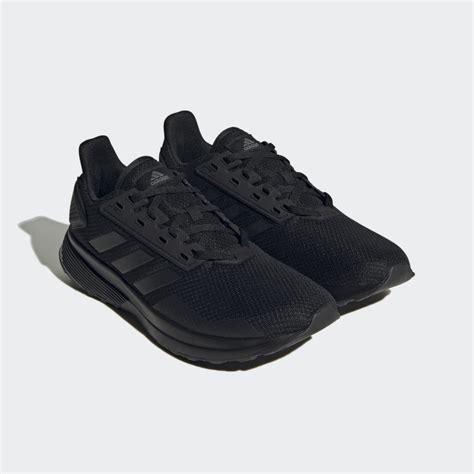
Brand: Adidas
Model: Duramo 9